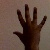
The image shows a hand gesture representing the number 5 in Indian Sign Language.